Battlegroup 107

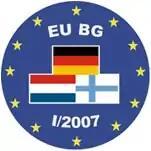
2007 emblem.

Battlegroup 107 or BG-107 is an EU Battlegroup. It originally consisted of military elements from the Netherlands (720 soldiers), Germany (800 soldiers), and Finland (200 soldiers). From 1 January 2007 until 30 June 2007, it was on standby under German leadership. In preparation for its second standby period in the first half of 2011, when it was also known as EUBG 2011/1, its composition changed; Austrian and Lithuanian troops were added, the Netherlands took over command.